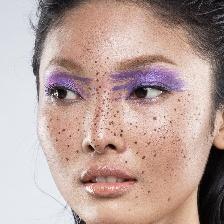
Label: faces